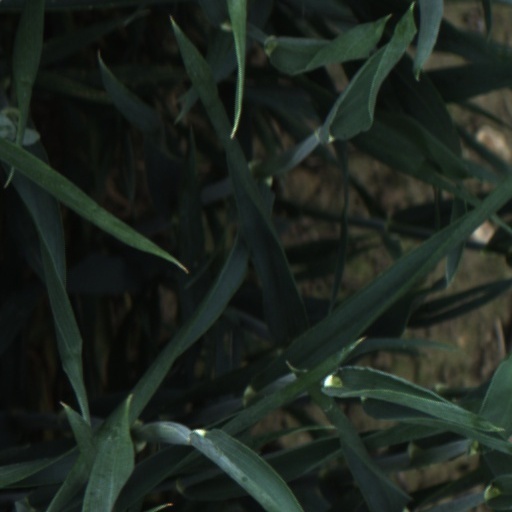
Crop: wheat